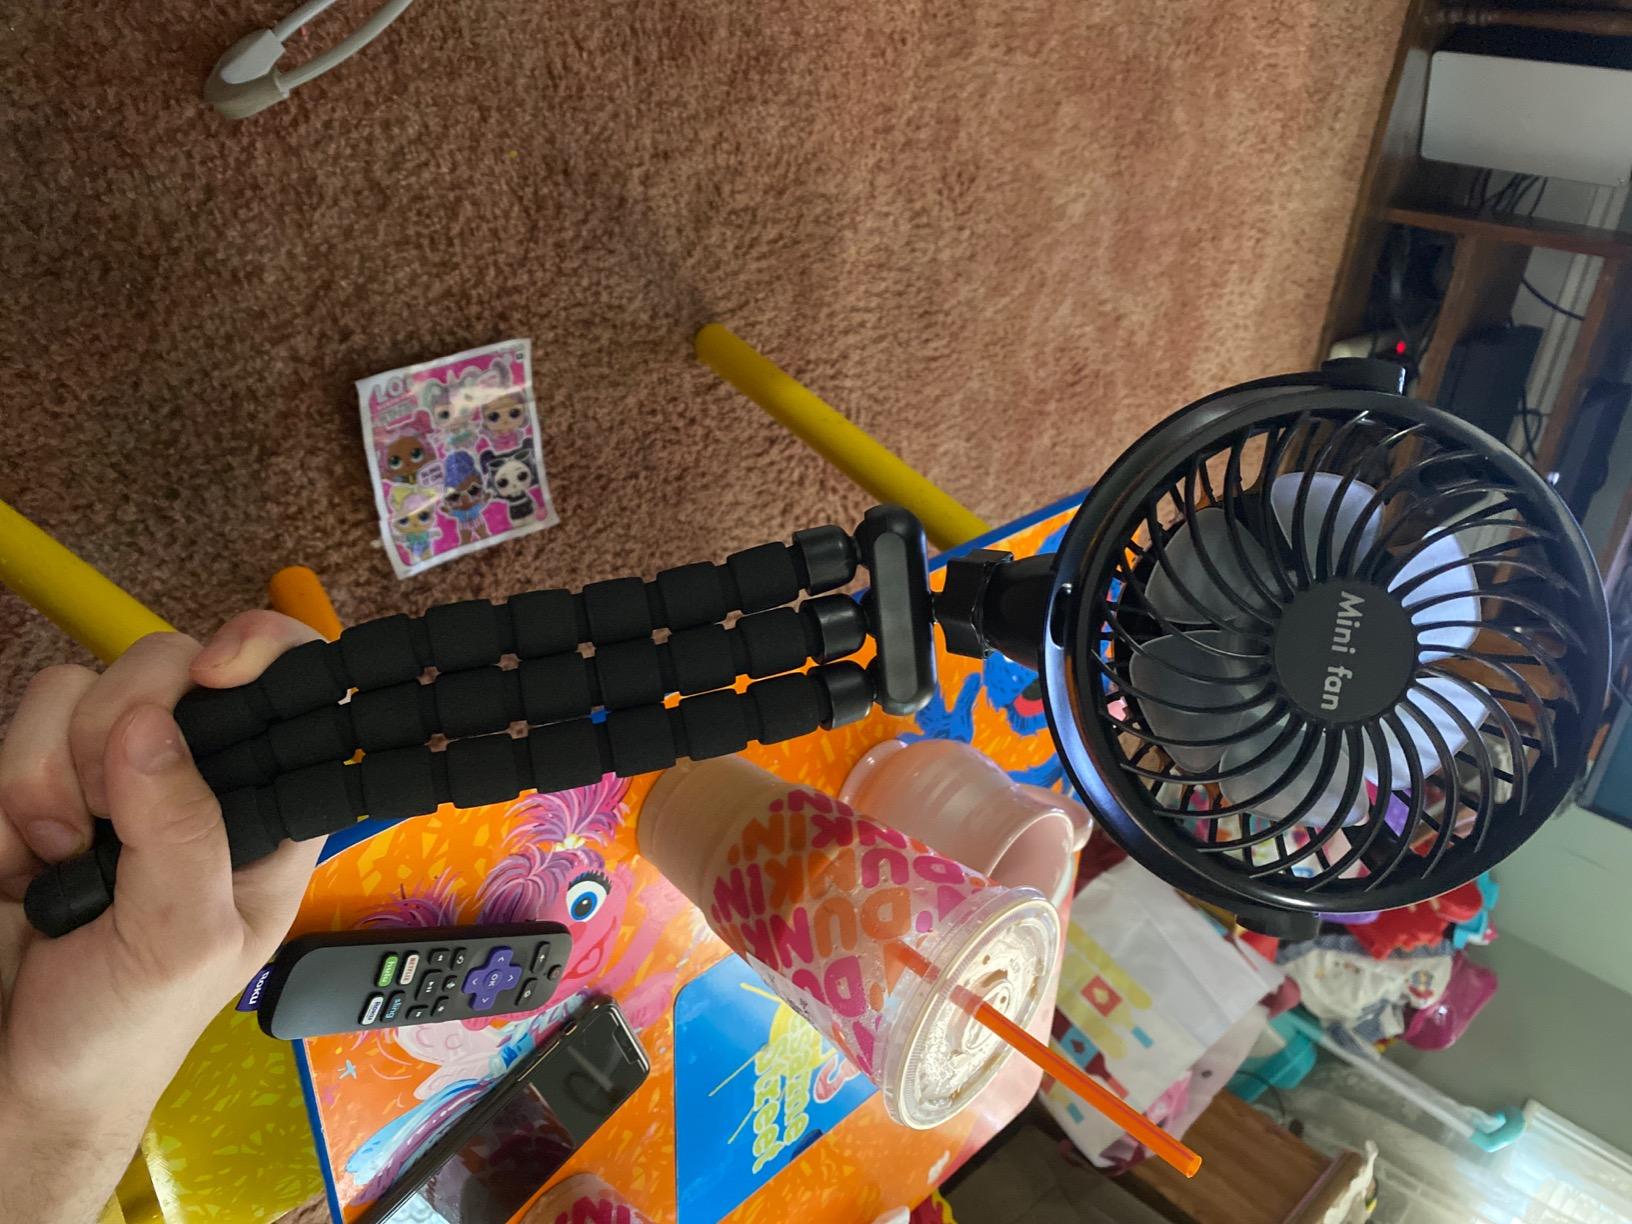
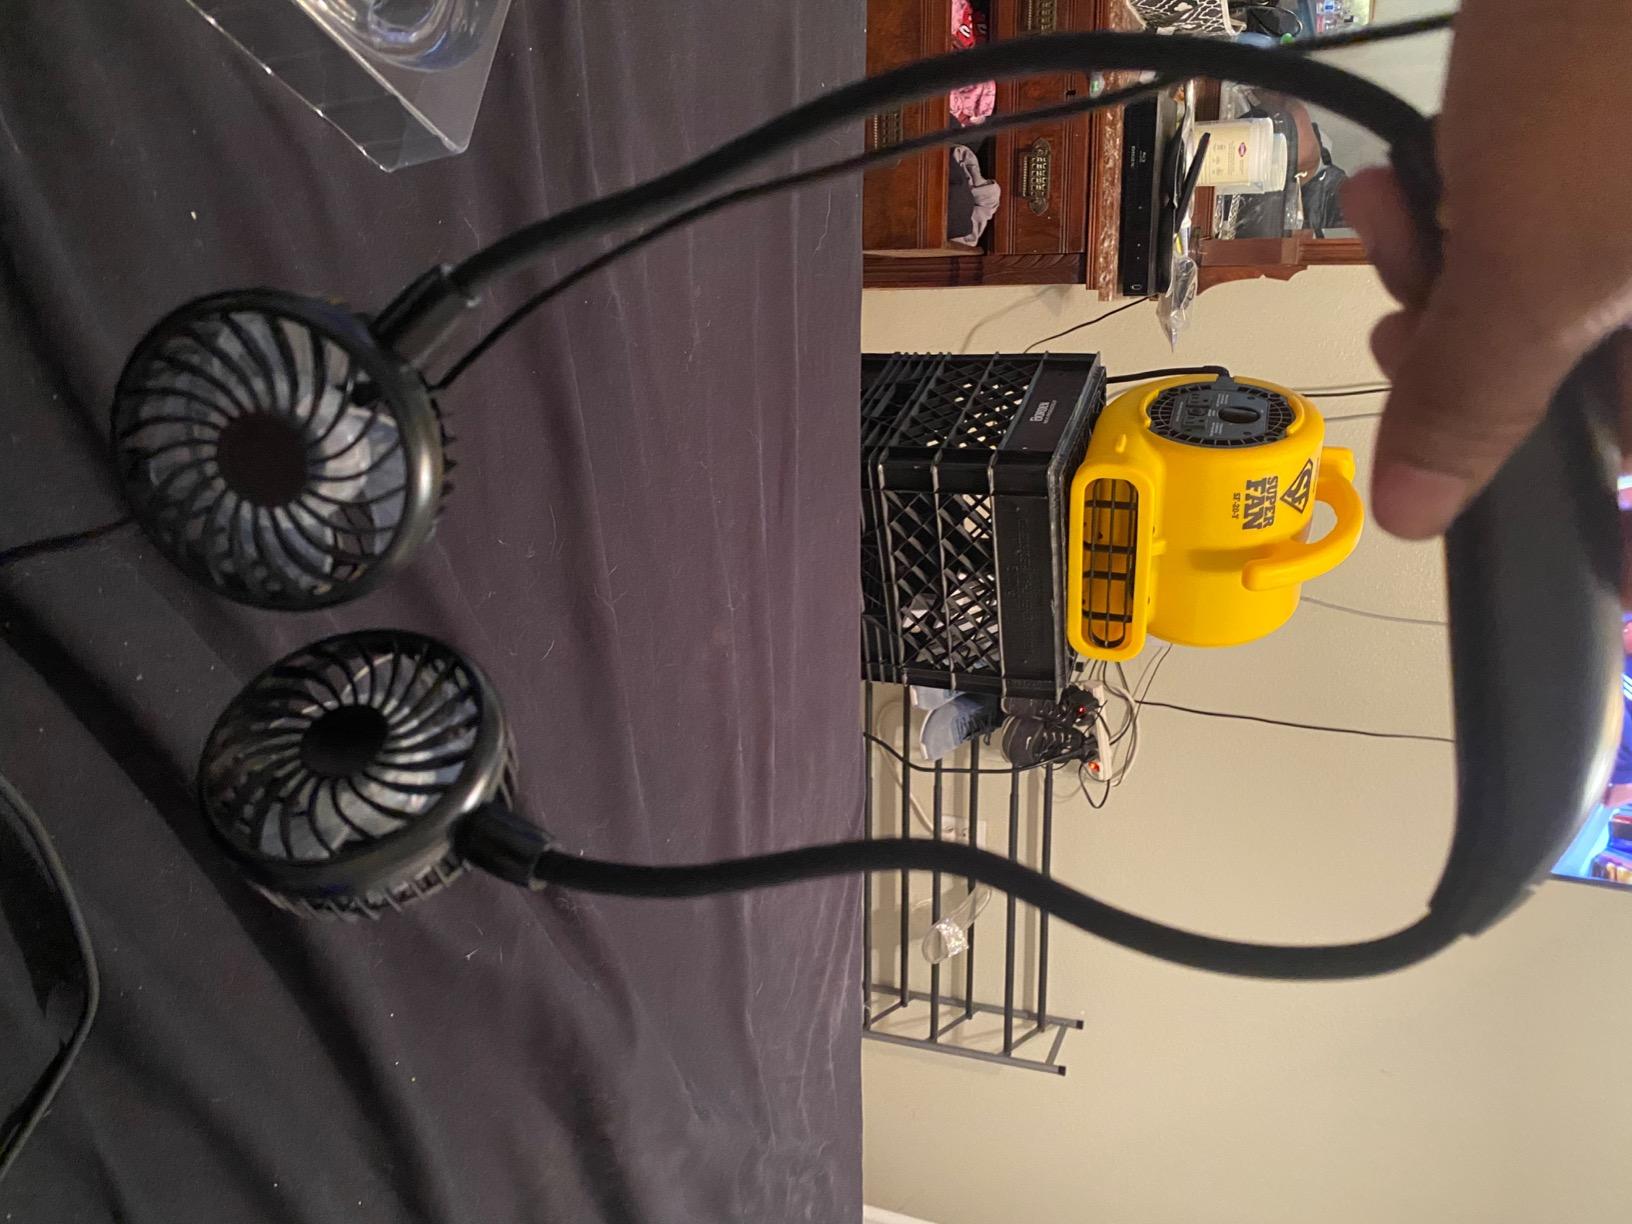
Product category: fan
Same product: no